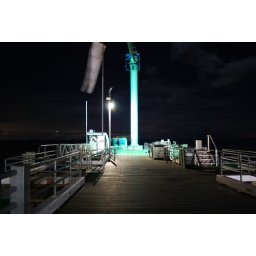
and a ghostly guy in a striped shirt walking down the end